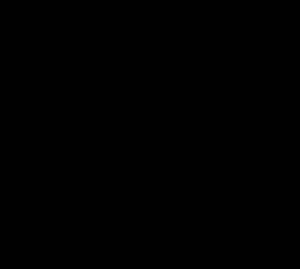
Blødgører
Den kemiske formel for di(2-ethylhexyl)phthalat, det mest anvendte klassificerede phthalat som blødgører
Blødgørere, blødgøringsmidler eller dispergeringsmidler er tilsætningsstoffer, der øger plasticiteten eller formindsker viskositeten af et materiale. Blødgørere benyttes især til at ændre plast og cements fysiske egenskaber, men egenskaberne ved andre materialer kan også modificeres, når de blandes med blødgørere. For plast er det organiske kemikalier, enten væsker med lav flygtighed eller faste stoffer, der mindsker tiltrækningen mellem plastens polymerkæder for derved at gøre plasten mere fleksibel over et større temperaturinterval.